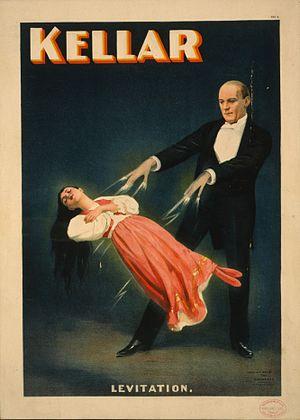
La lévitation est le fait, pour un être ou un objet, de se déplacer ou de rester en suspension au-dessus du sol, sous l'effet d'une force plus grande que la gravitation ou pour diverses raisons non scientifiques invoquées par les tenants d'une explication surnaturelle.